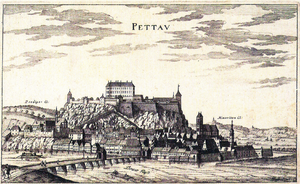
Ptuj est l'une des onze communes urbaines de Slovénie. Elle est située sur la Drave, en aval de Maribor, dans la région traditionnelle de Basse-Styrie.